Jesse Handsley

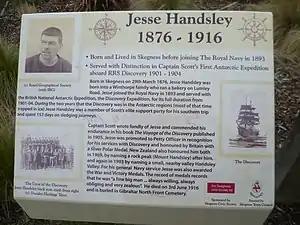
Jesse Handsley Memorial Plaque

"(Not shown in table)" 9 September 1903. Scott, Skelton, Daily, Evans, Lashly and Handsley form a party to find a new road to the Ferrar Glacier and place a depot ready for a great western journey over the ice cap.